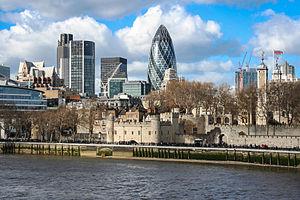
Cet article présente la liste des aires urbaines les plus peuplées du monde. Une aire urbaine est une région fonctionnelle organisée autour d'une agglomération urbaine par des liens économiques, en particulier les déplacements domicile-travail. Une aire urbaine regroupe toutes les communes dont 40 % des actifs travaillent dans l'unité urbaine ou agglomération. Si l'aire urbaine peut se confondre avec l'agglomération, elle la dépasse largement, le plus souvent. La notion d'aire urbaine ne doit pas non plus être confondue avec celle de mégalopole, ni avec celles de mégapole et de métropole.